Bolesław Wieniawa-Długoszowski

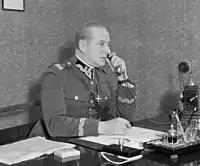
Wieniawa-Długoszowski, 1934

In 1914, he moved to Kraków and joined the First Cadre Company, which fought on the Austro-Hungarian side against Russia. In October 1914 he became a commander of a platoon of a squadron in 1st Uhlans Regiment of Polish Legions. During the fighting in 1914–1915, he was promoted to lieutenant, and after the war he was awarded the V-Class Virtuti Militari. In August 1915, he moved to the special group in Warsaw. Soon he became an aide-de-camp to Józef Piłsudski. In 1918, he was sent on a mission to Russia. He was given three tasks: persuade General Józef Haller's army, then in the Ukraine, to back Piłsudski (he failed in this task); reach the French military mission in Moscow under General Lavergne (he succeeded in this task); and return from Moscow to Paris to liaise with the government there. Unfortunately, he was arrested by the Soviet Cheka as a member of the Polish Military Organisation while on a French diplomatic train on its way from Moscow to Murmansk (and Paris). He was imprisoned in the Taganka prison. He was freed thanks to the intervention of his future wife, Bronisława Wieniawa-Długoszowska, with the much-feared Cheka operative Yakovleva, then in charge of the prison. Bronisława, née Kliatchkin, was at that time married to the lawyer , the lawyer of Felix Dzerzhinsky, the head of the Cheka. She was a Lutheran, her family having converted from the Jewish faith when she was eight. He married her in a Lutheran ceremony on 2 October 1919 at "" in Nowy Gawłów. The marriage register records the details from her false French passport, including "Lalande" as her maiden name.